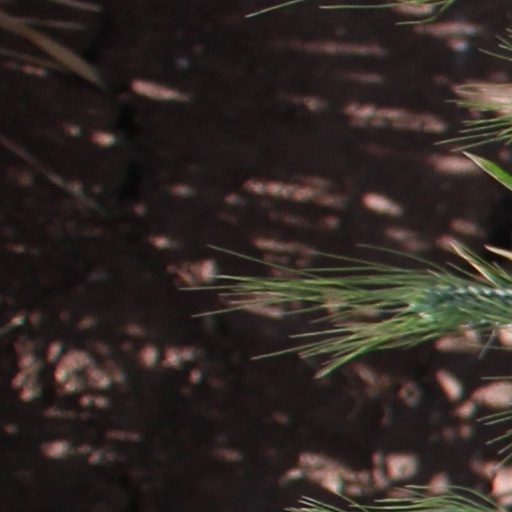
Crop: wheat